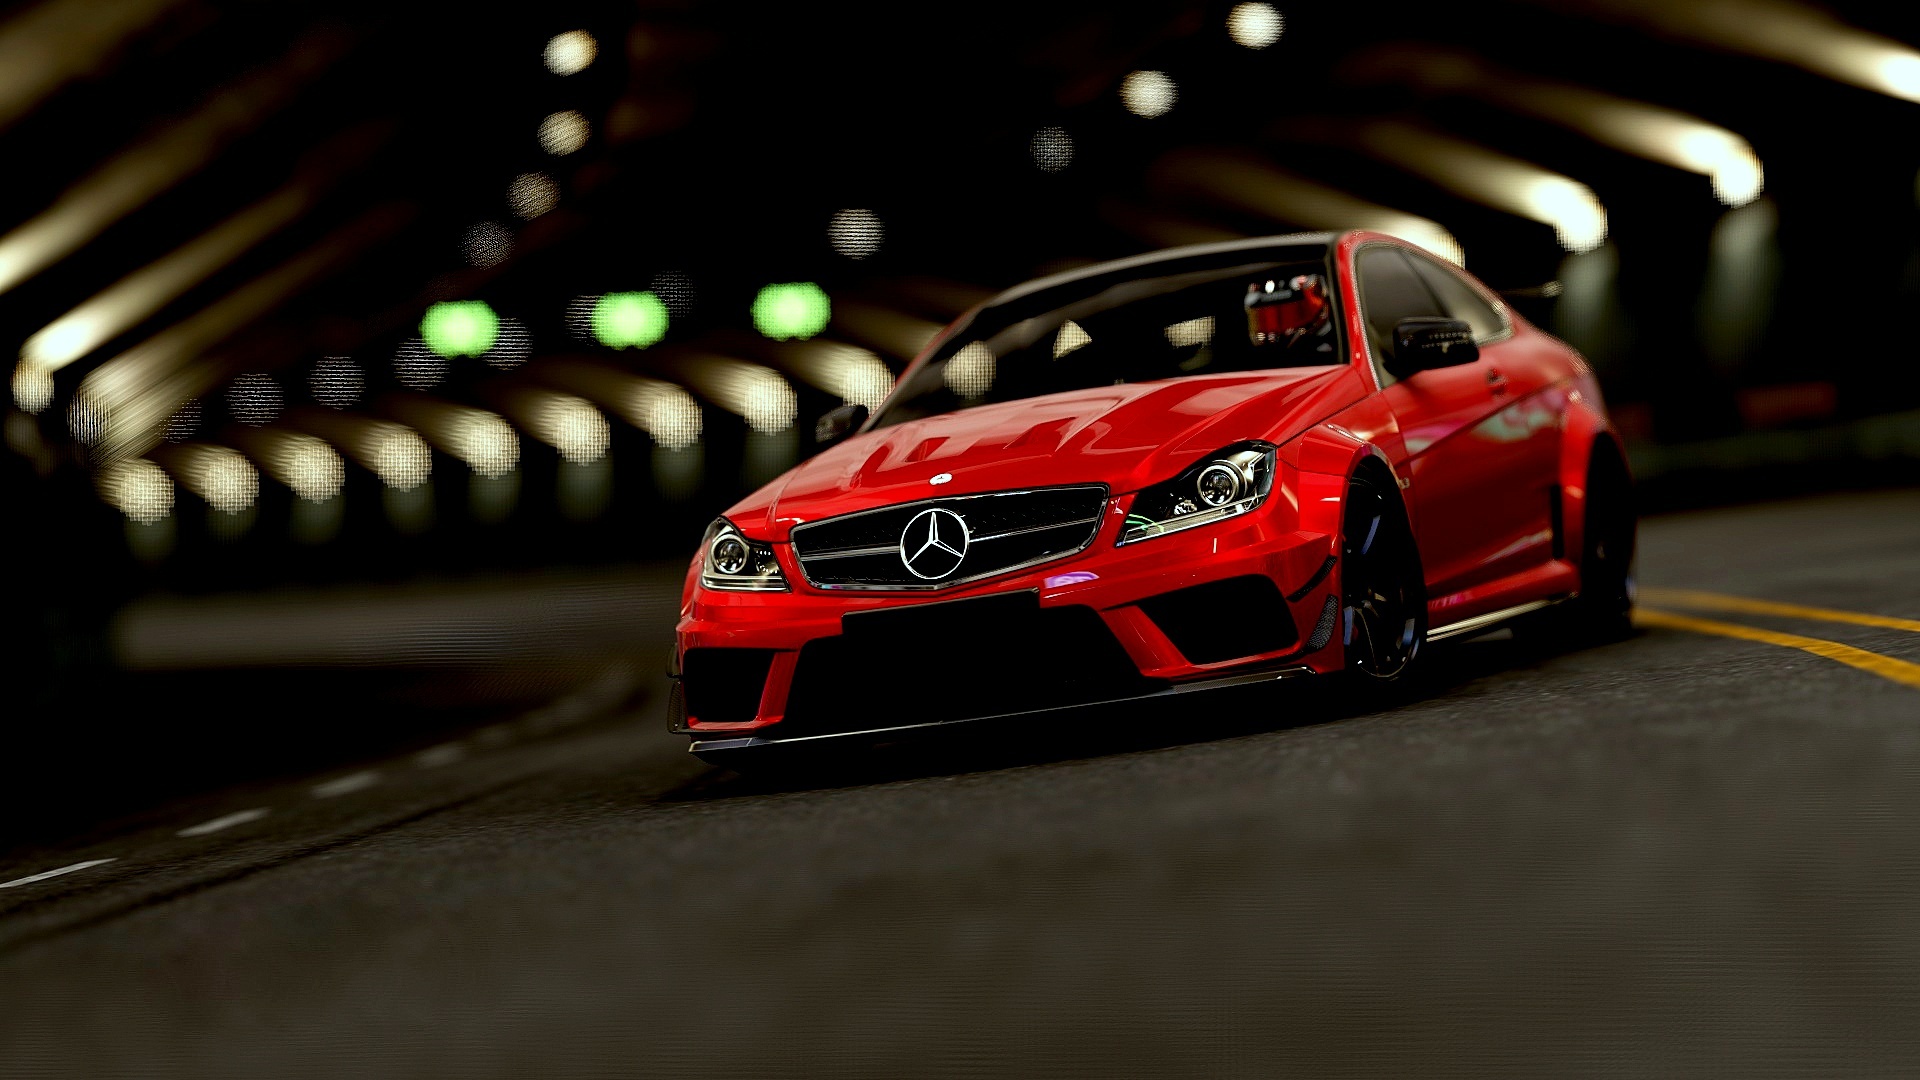
car, wheel, vehicle, sports car, supercar, sedan, mercedes benz, land vehicle, automobile make, automotive design, luxury vehicle, performance car, executive car, sports sedan